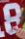
Number: 8